George Eastman

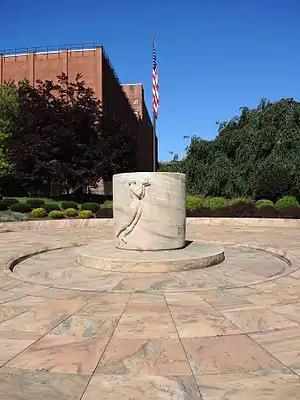
Memorial at Kodak Park in Rochester. Eastman's ashes lie beneath the Georgia marble monument

In 1915, Eastman provided funds for the establishment of the Eastman Dental Dispensary in Rochester. He donated £200,000 in 1926 to fund a dental clinic in London after being approached by the chairman of the Royal Free Hospital, George Riddell, 1st Baron Riddell. Donations of £50,000 each had been made by Lord Riddell and the Royal Free honorary treasurer. On November 20, 1931, the UCL Eastman Dental Institute opened in a ceremony attended by Neville Chamberlain, then Minister of Health, and the American Ambassador to the UK. The clinic was incorporated into the Royal Free Hospital and was committed to providing dental care for disadvantaged children from central London. It is now a part of University College London. In 1929 he founded the George Eastman Visiting Professorship at Oxford, to be held each year by a different American scholar of the highest distinction. Eastman also funded Eastmaninstitutet, a dental care clinic for children opened in 1937 in Stockholm, Sweden.